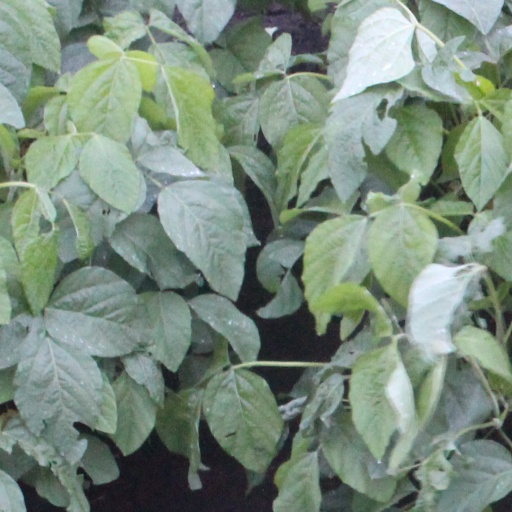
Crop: soybean